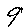
Label: 9